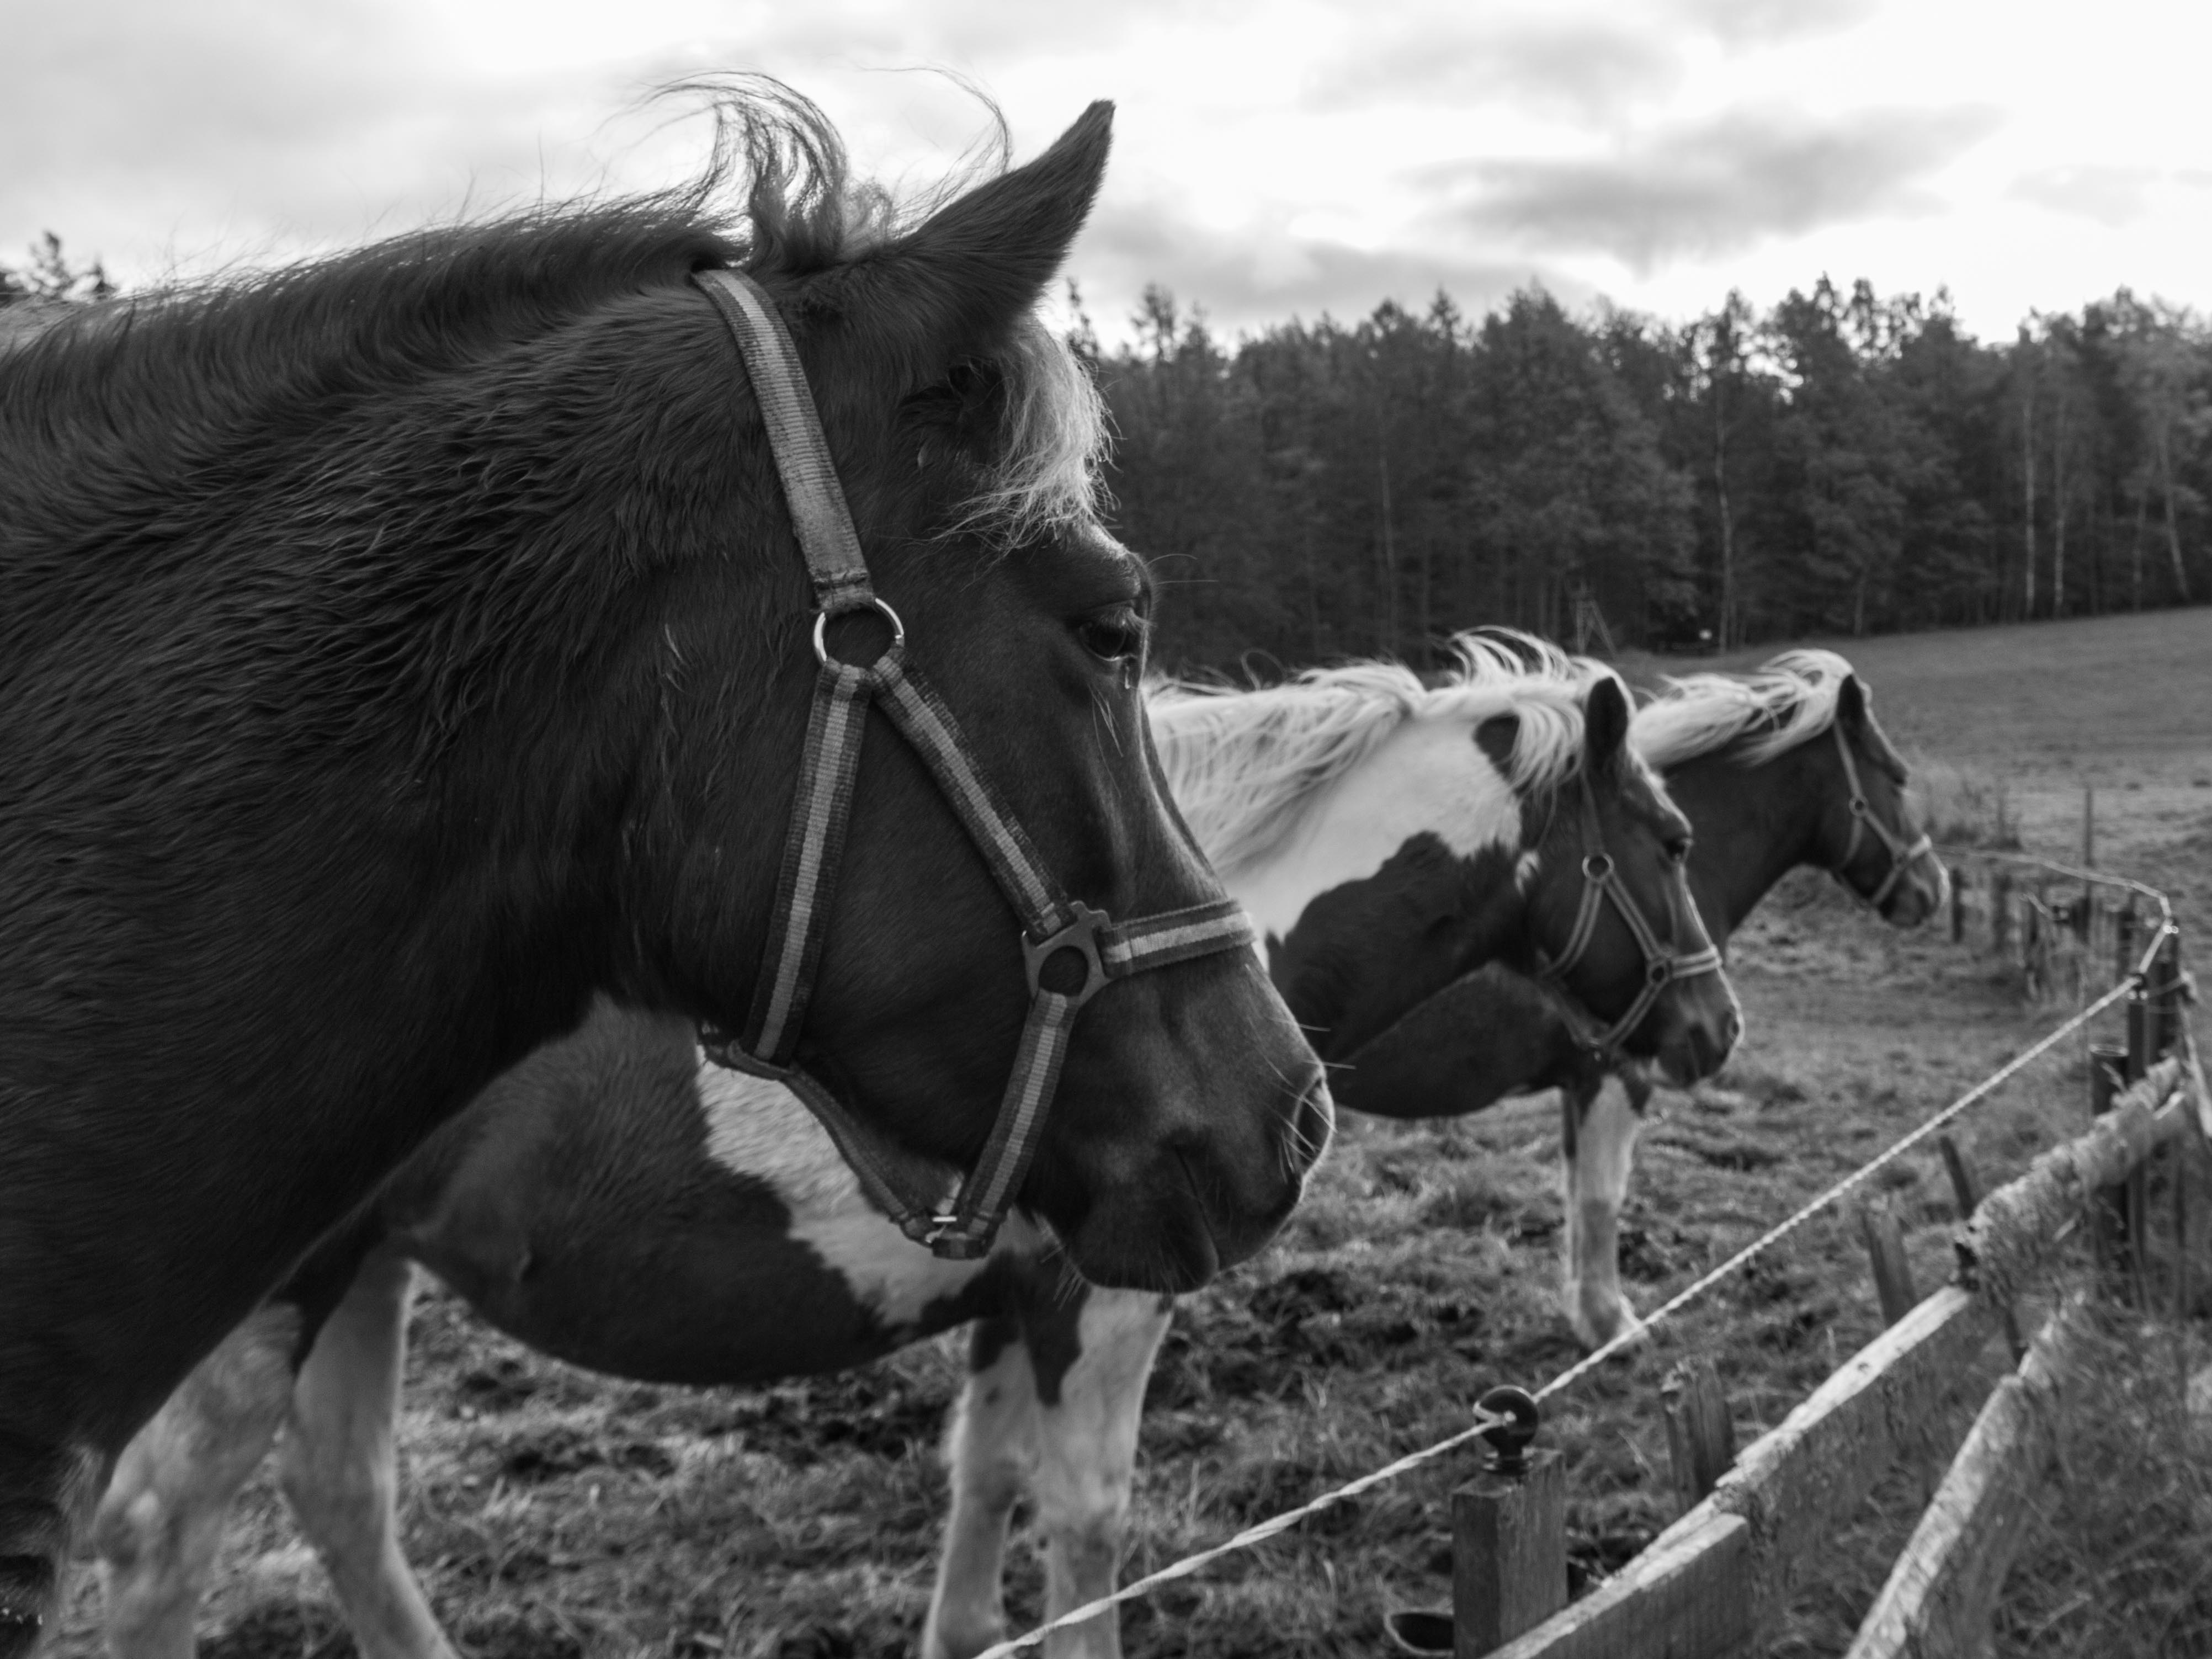
forest, fence, black and white, animal, pasture, horse, mammal, stallion, mane, ride, black, monochrome, mare, coupling, rural area, edge of the woods, pack animal, monochrome photography, horse like mammal, mustang horse